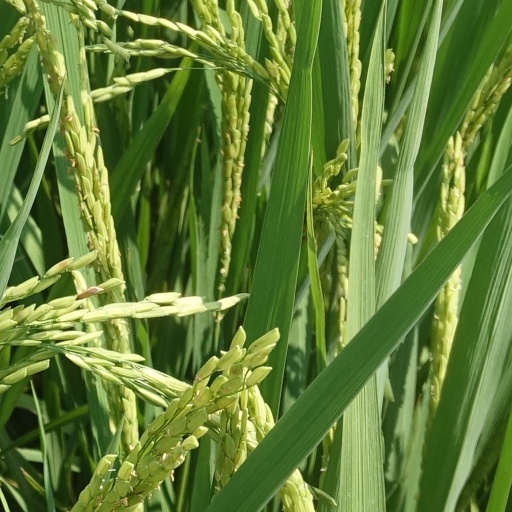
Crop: rice